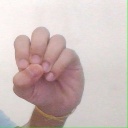
अक्षर: उ